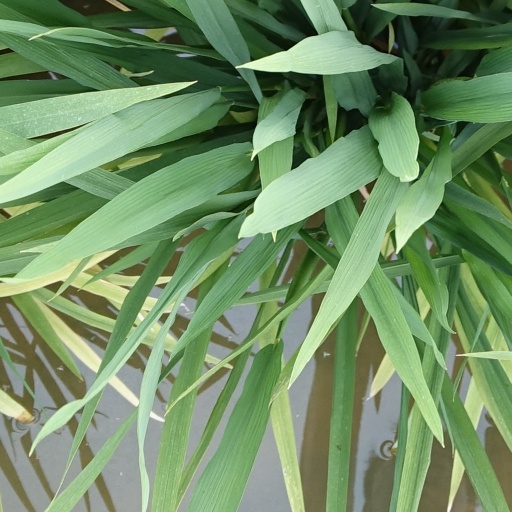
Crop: rice